Extracellular fluid

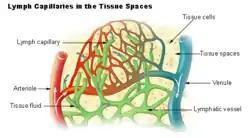
Diagram showing the formation of lymph from interstitial fluid (labeled here as "tissue fluid"). The tissue fluid is entering the blind ends of lymph capillaries (shown as deep green arrows).

The arterial blood plasma, interstitial fluid and lymph interact at the level of the blood capillaries. The capillaries are permeable and water can move freely in and out. At the arteriolar end of the capillary the blood pressure is greater than the hydrostatic pressure in the tissues. Water will therefore seep out of the capillary into the interstitial fluid. The pores through which this water moves are large enough to allow all the smaller molecules (up to the size of small proteins such as insulin) to move freely through the capillary wall as well. This means that their concentrations across the capillary wall equalize, and therefore have no osmotic effect (because the osmotic pressure caused by these small molecules and ions – called the crystalloid osmotic pressure to distinguish it from the osmotic effect of the larger molecules that cannot move across the capillary membrane – is the same on both sides of capillary wall).